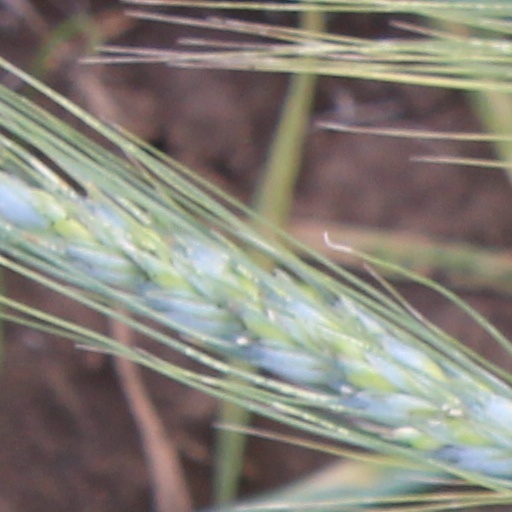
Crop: wheat